Monteverdi High Speed

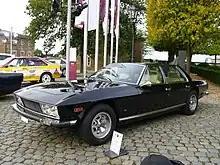
High Speed 375/4

The wheelbase of the vehicle was extended to 3.15 meters, while the key technical data - particularly the driveline - remained unchanged. The 375 L front end was retained until the A-pillar, followed by four wide-opening doors (with door handles from the Fiat 128), and a sharply drawn roof section. The belt line was largely horizontal, carried through to the long trunk. The interior was fully upholstered in leather and equipped with air conditioning, power windows, and on request a Sony TV and a bar. The car could be used as a chauffeured limousine, with several copies delivered with a partition between the driver and passenger compartments. External details were repeatedly modified, sometimes to meet the ever changing regulatory landscape of the 1970s and sometimes in response to customer requests. One late model, for example, was delivered with single rectangular headlamps borrowed from the Ford Granada, a matte black radiator grille, and rubber-covered bumpers.